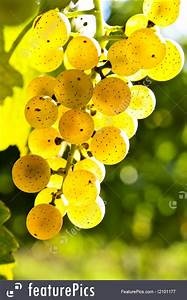
Label: grape